Metrocab

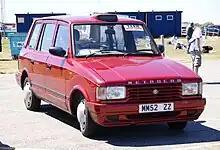
2002 Metrocab TTT

The MCW Metrocab existed in two main variants, the original with a direct-injection diesel engine from the Ford Transit and, from 2000, the Metrocab TTT powered by a Toyota turbodiesel.